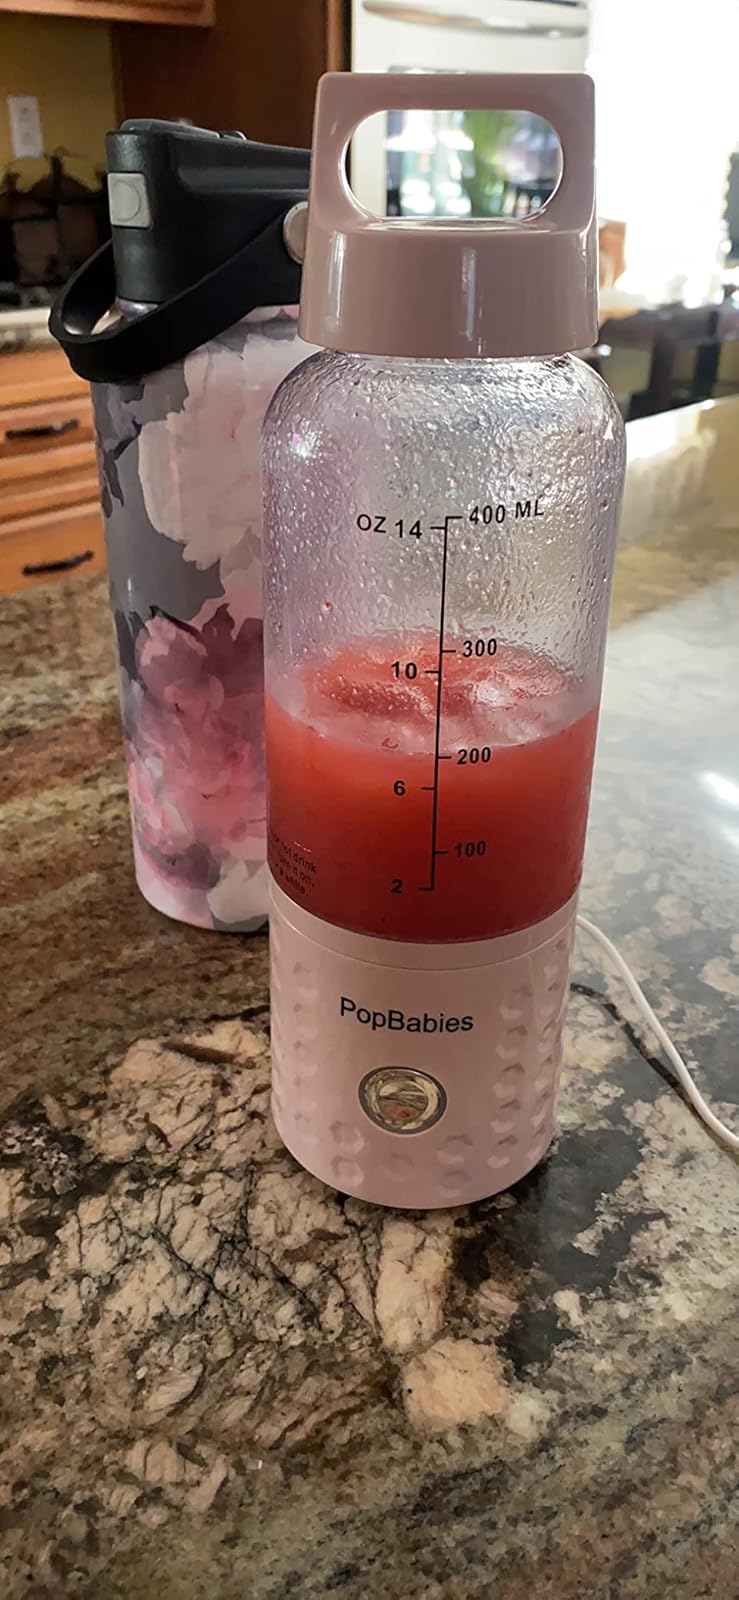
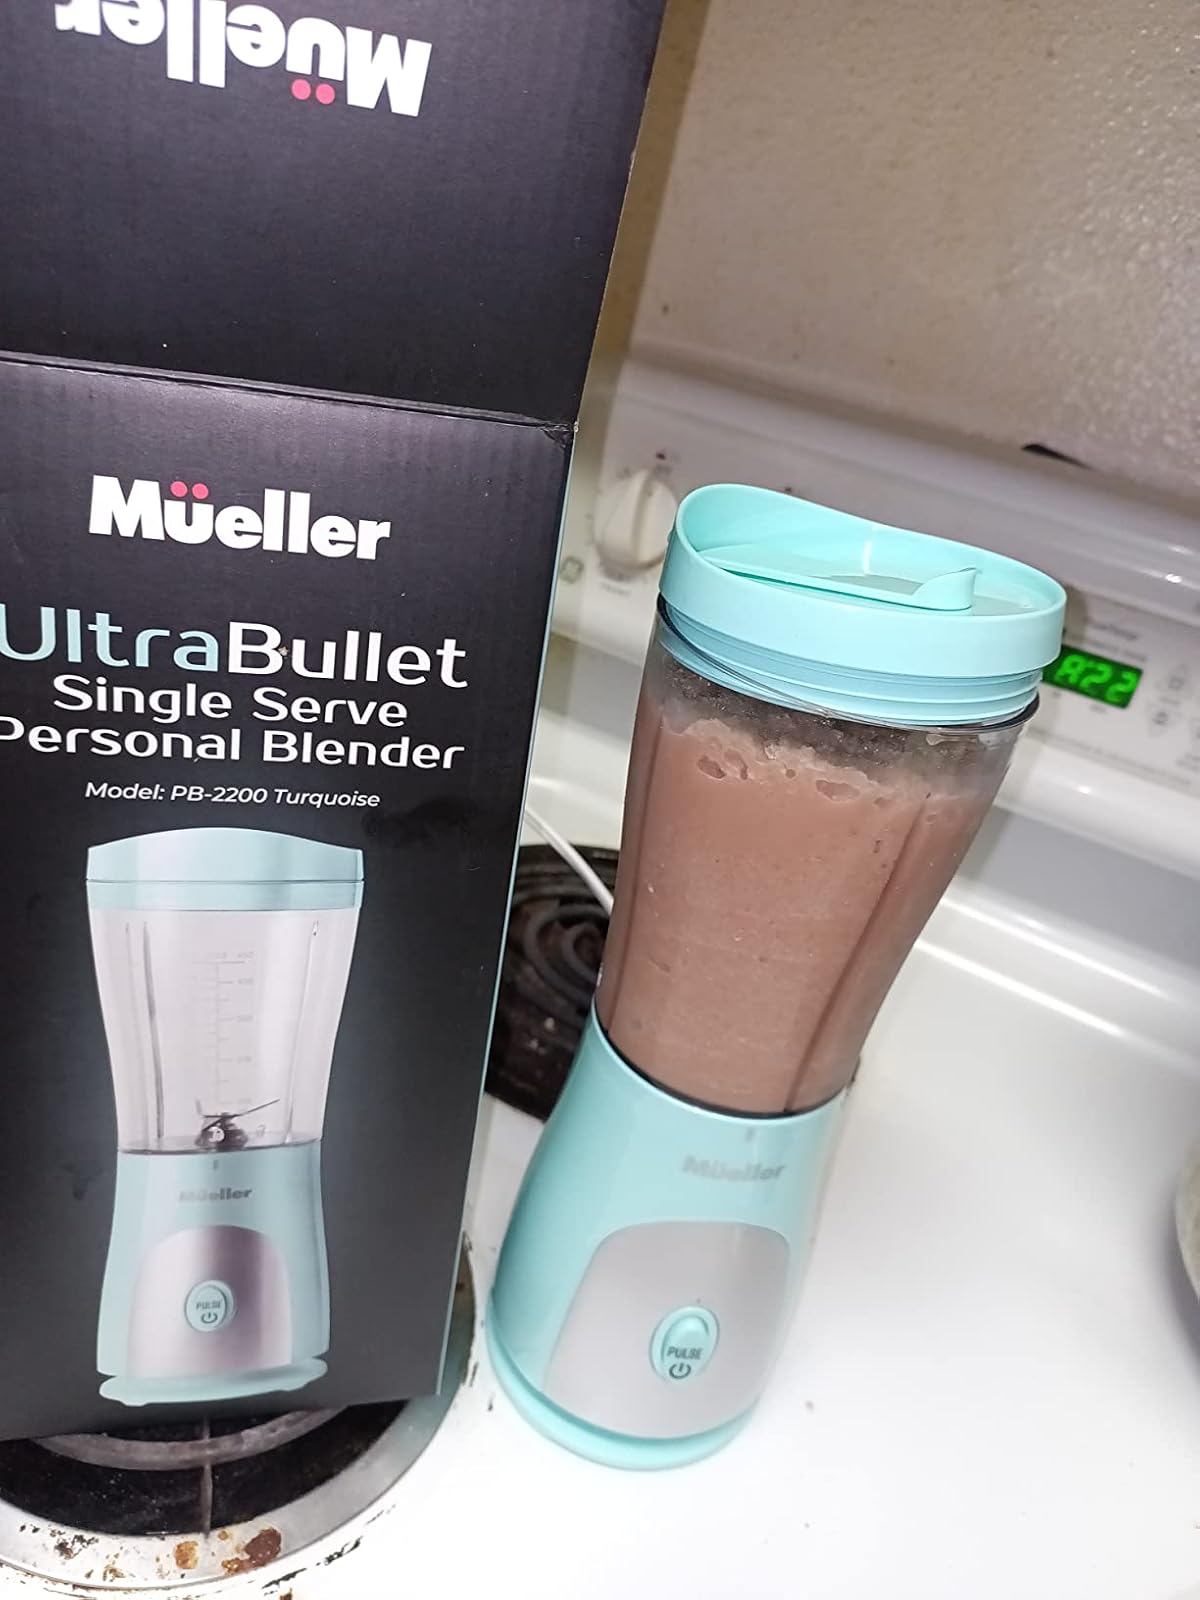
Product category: items_blender
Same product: no